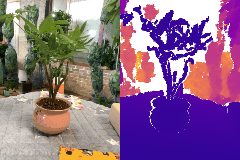
Label: flower_pot